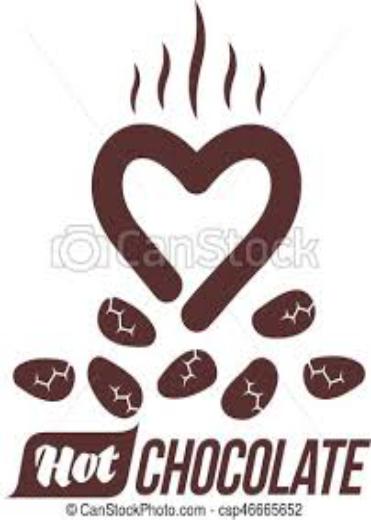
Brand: Hot chocolate
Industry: Food